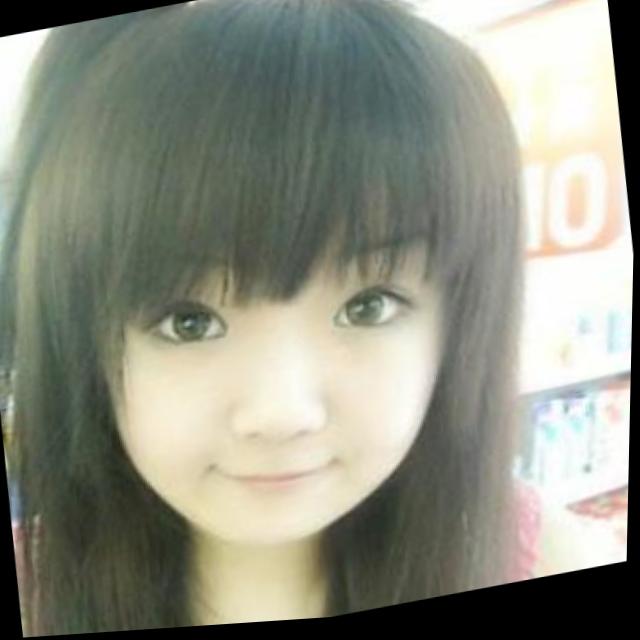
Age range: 13-20